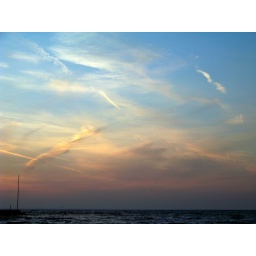
The January sunset sky over Lake Erie , viewed on the beach in Vermillion, OH.